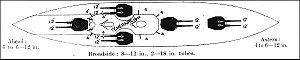
Le dreadnought est le type prédominant de cuirassé du XXᵉ siècle. Il tire son nom du navire de guerre britannique HMS Dreadnought, lancé en 1906, qui présentait deux caractéristiques nouvelles pour l'époque : son artillerie principale n'était que d'un seul calibre et il était propulsé par un système révolutionnaire de turbine à vapeur. Son impact fut si grand que les cuirassés construits après lui reprirent ces caractéristiques et furent appelés des dreadnoughts. Ceux construits avant furent appelés pré-dreadnoughts.